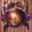
Label: cra